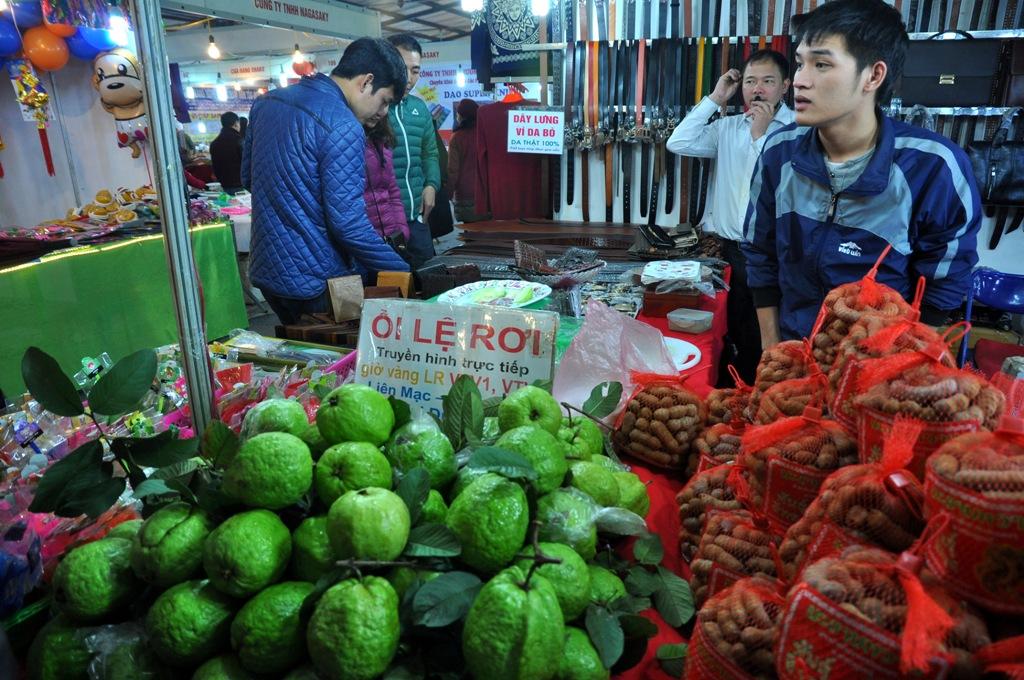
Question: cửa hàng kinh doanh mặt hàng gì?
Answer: cửa hàng bán trái cây